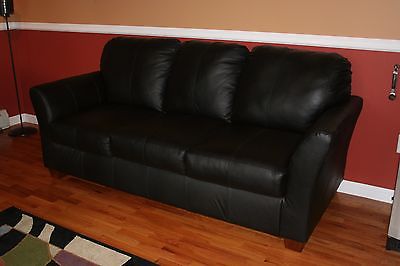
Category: sofa